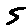
Label: 5